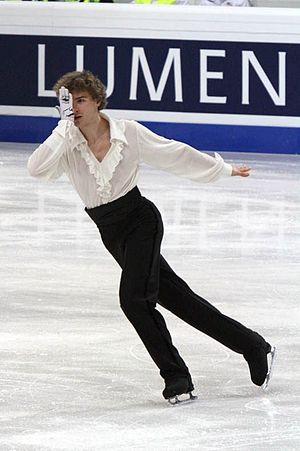
Kim Lucine est un patineur artistique français. Il a patiné pour la France jusqu'en 2009 et patine pour Monaco depuis 2010.